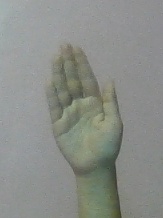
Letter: seen